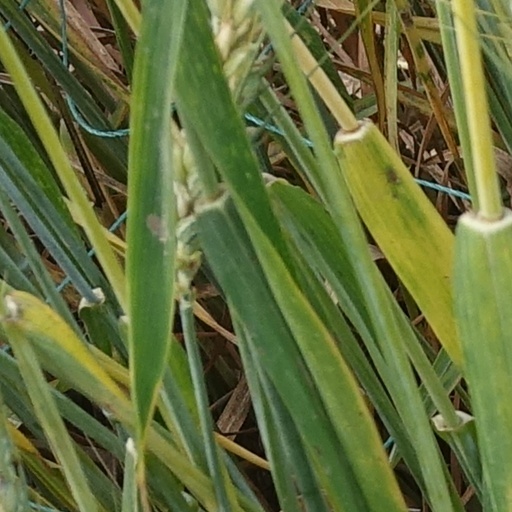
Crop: wheat